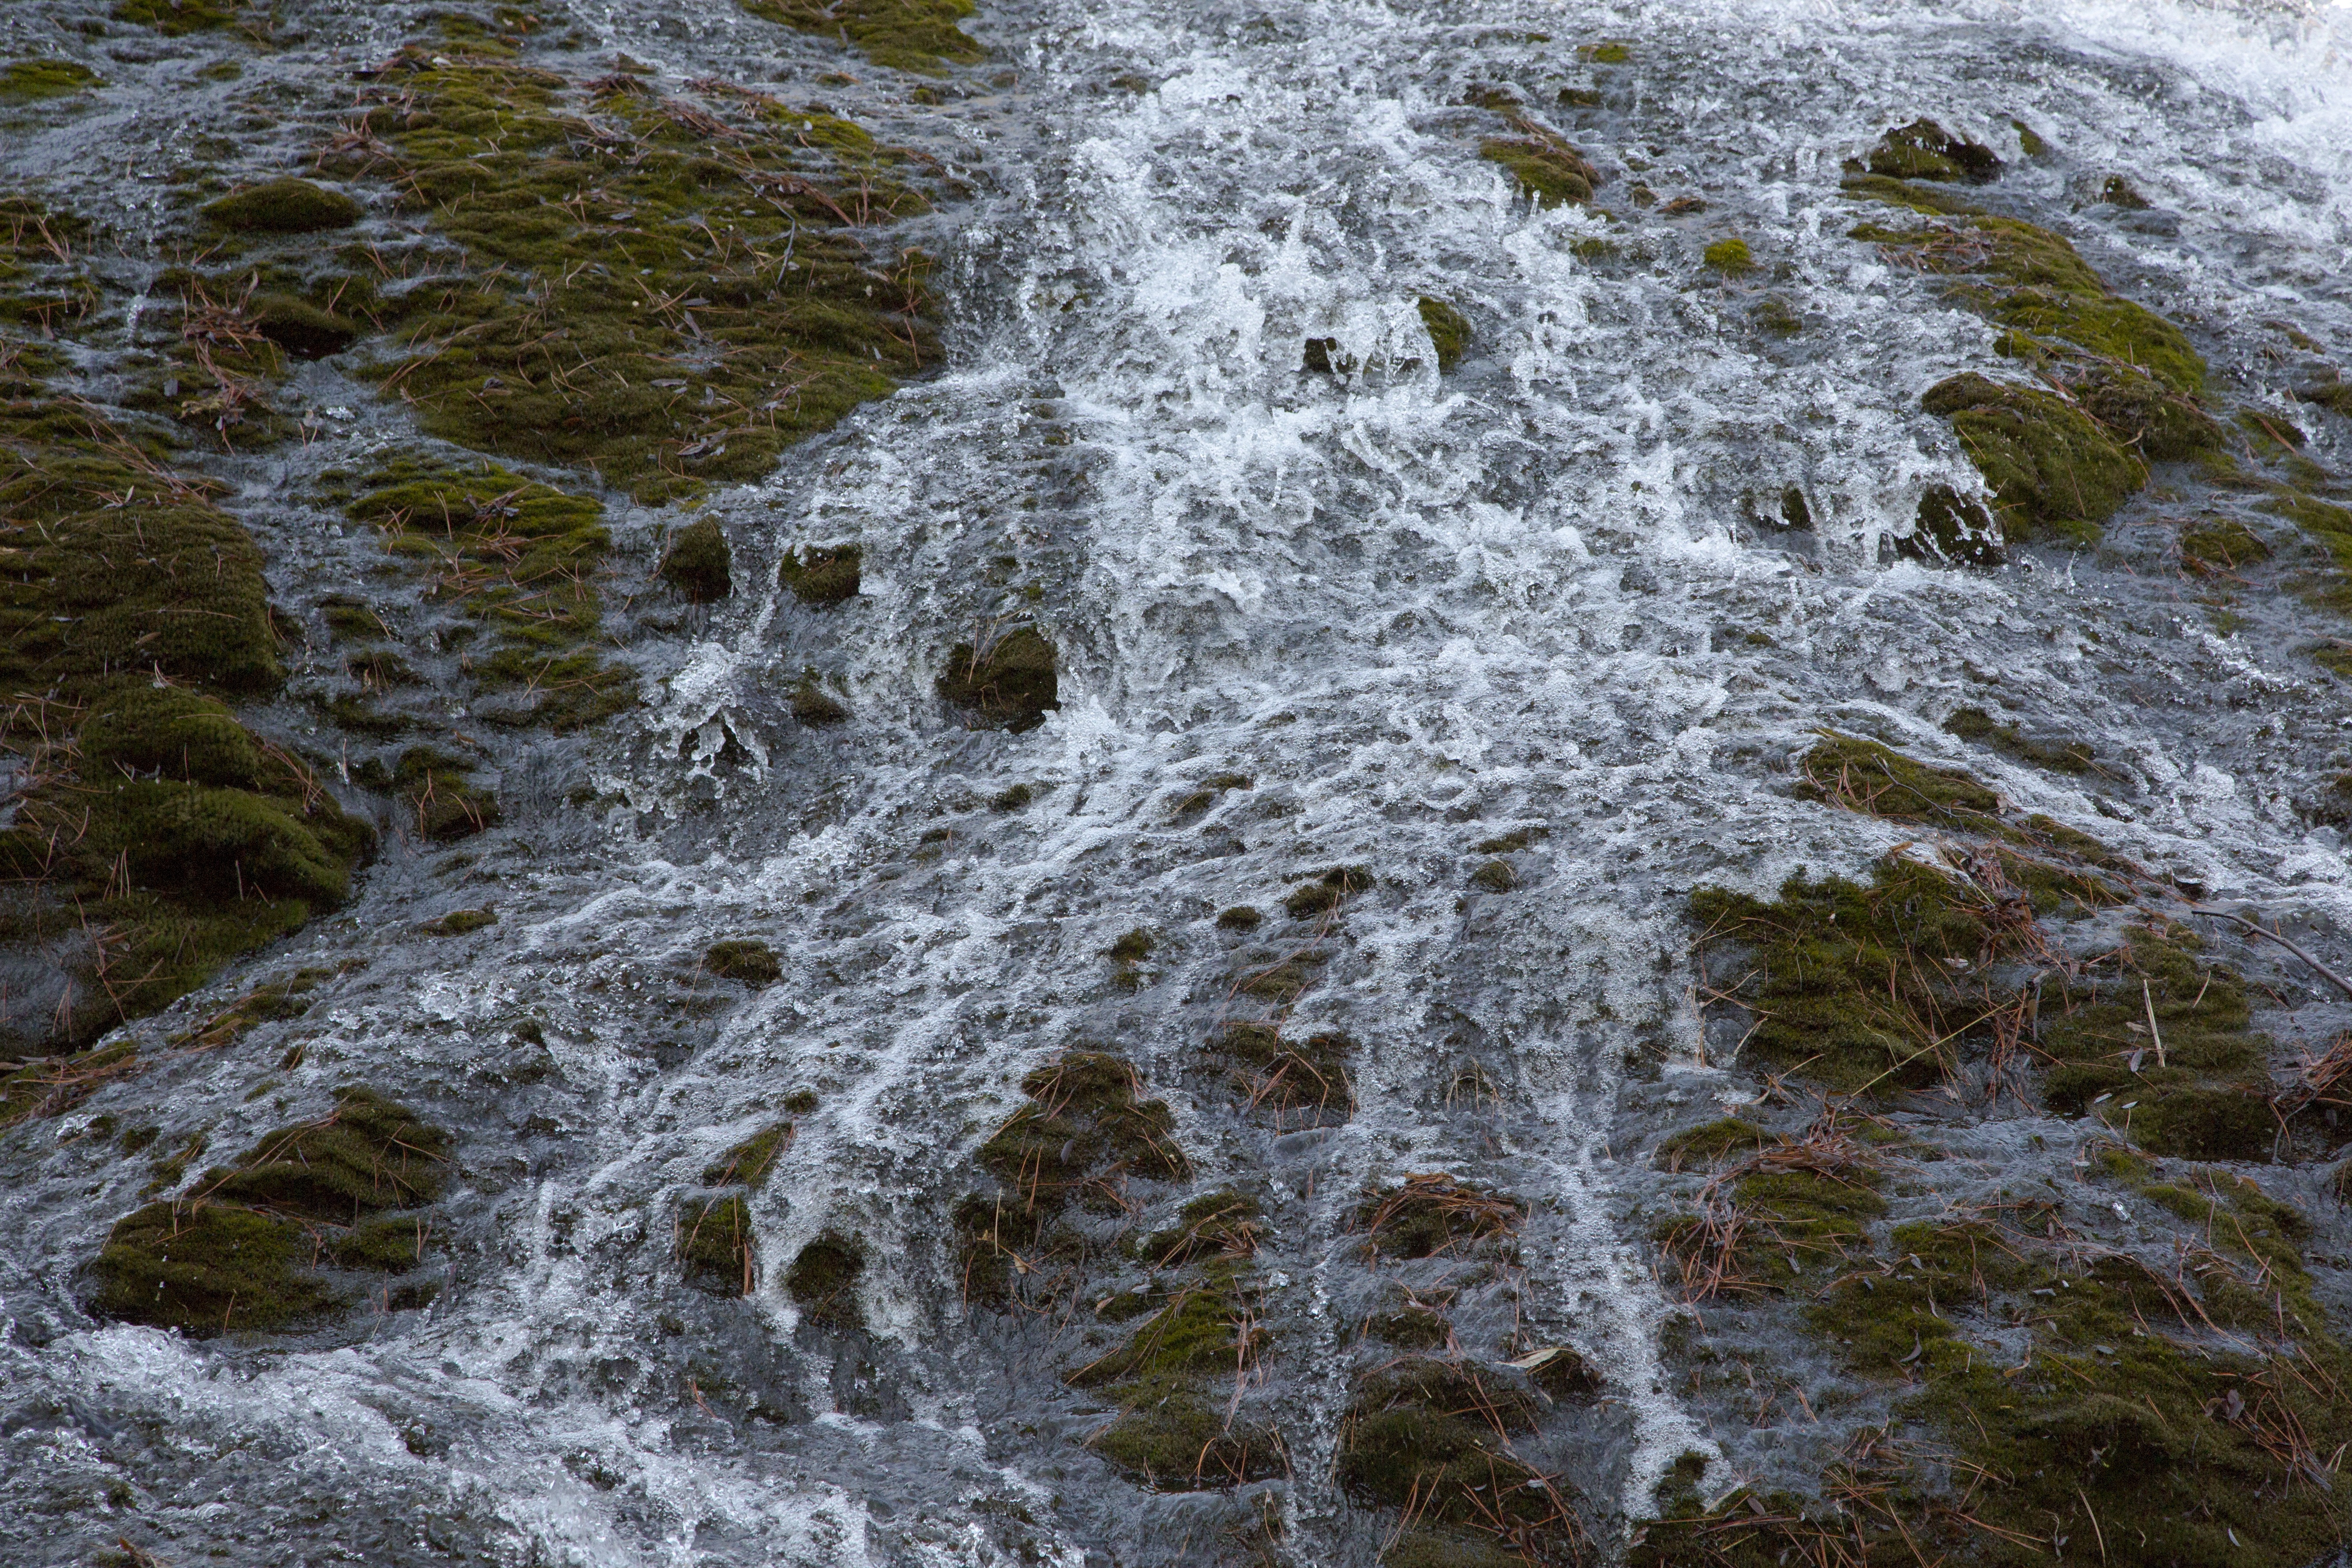
landscape, tree, water, nature, wilderness, snow, winter, leaf, wave, frost, river, stream, ice, reflection, scenery, weather, rapid, season, water feature, freezing, jiuzhaigou, sichuan, in aba prefecture